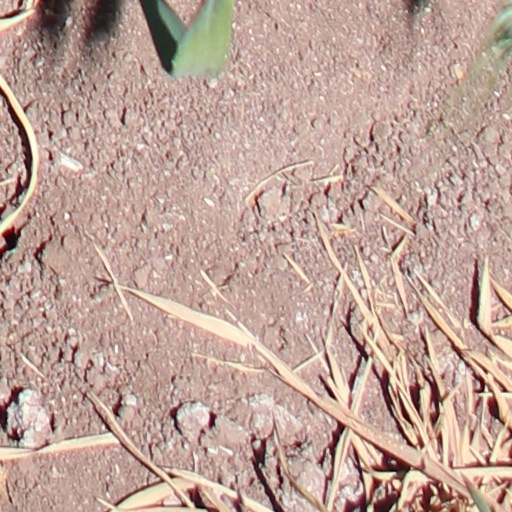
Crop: wheat